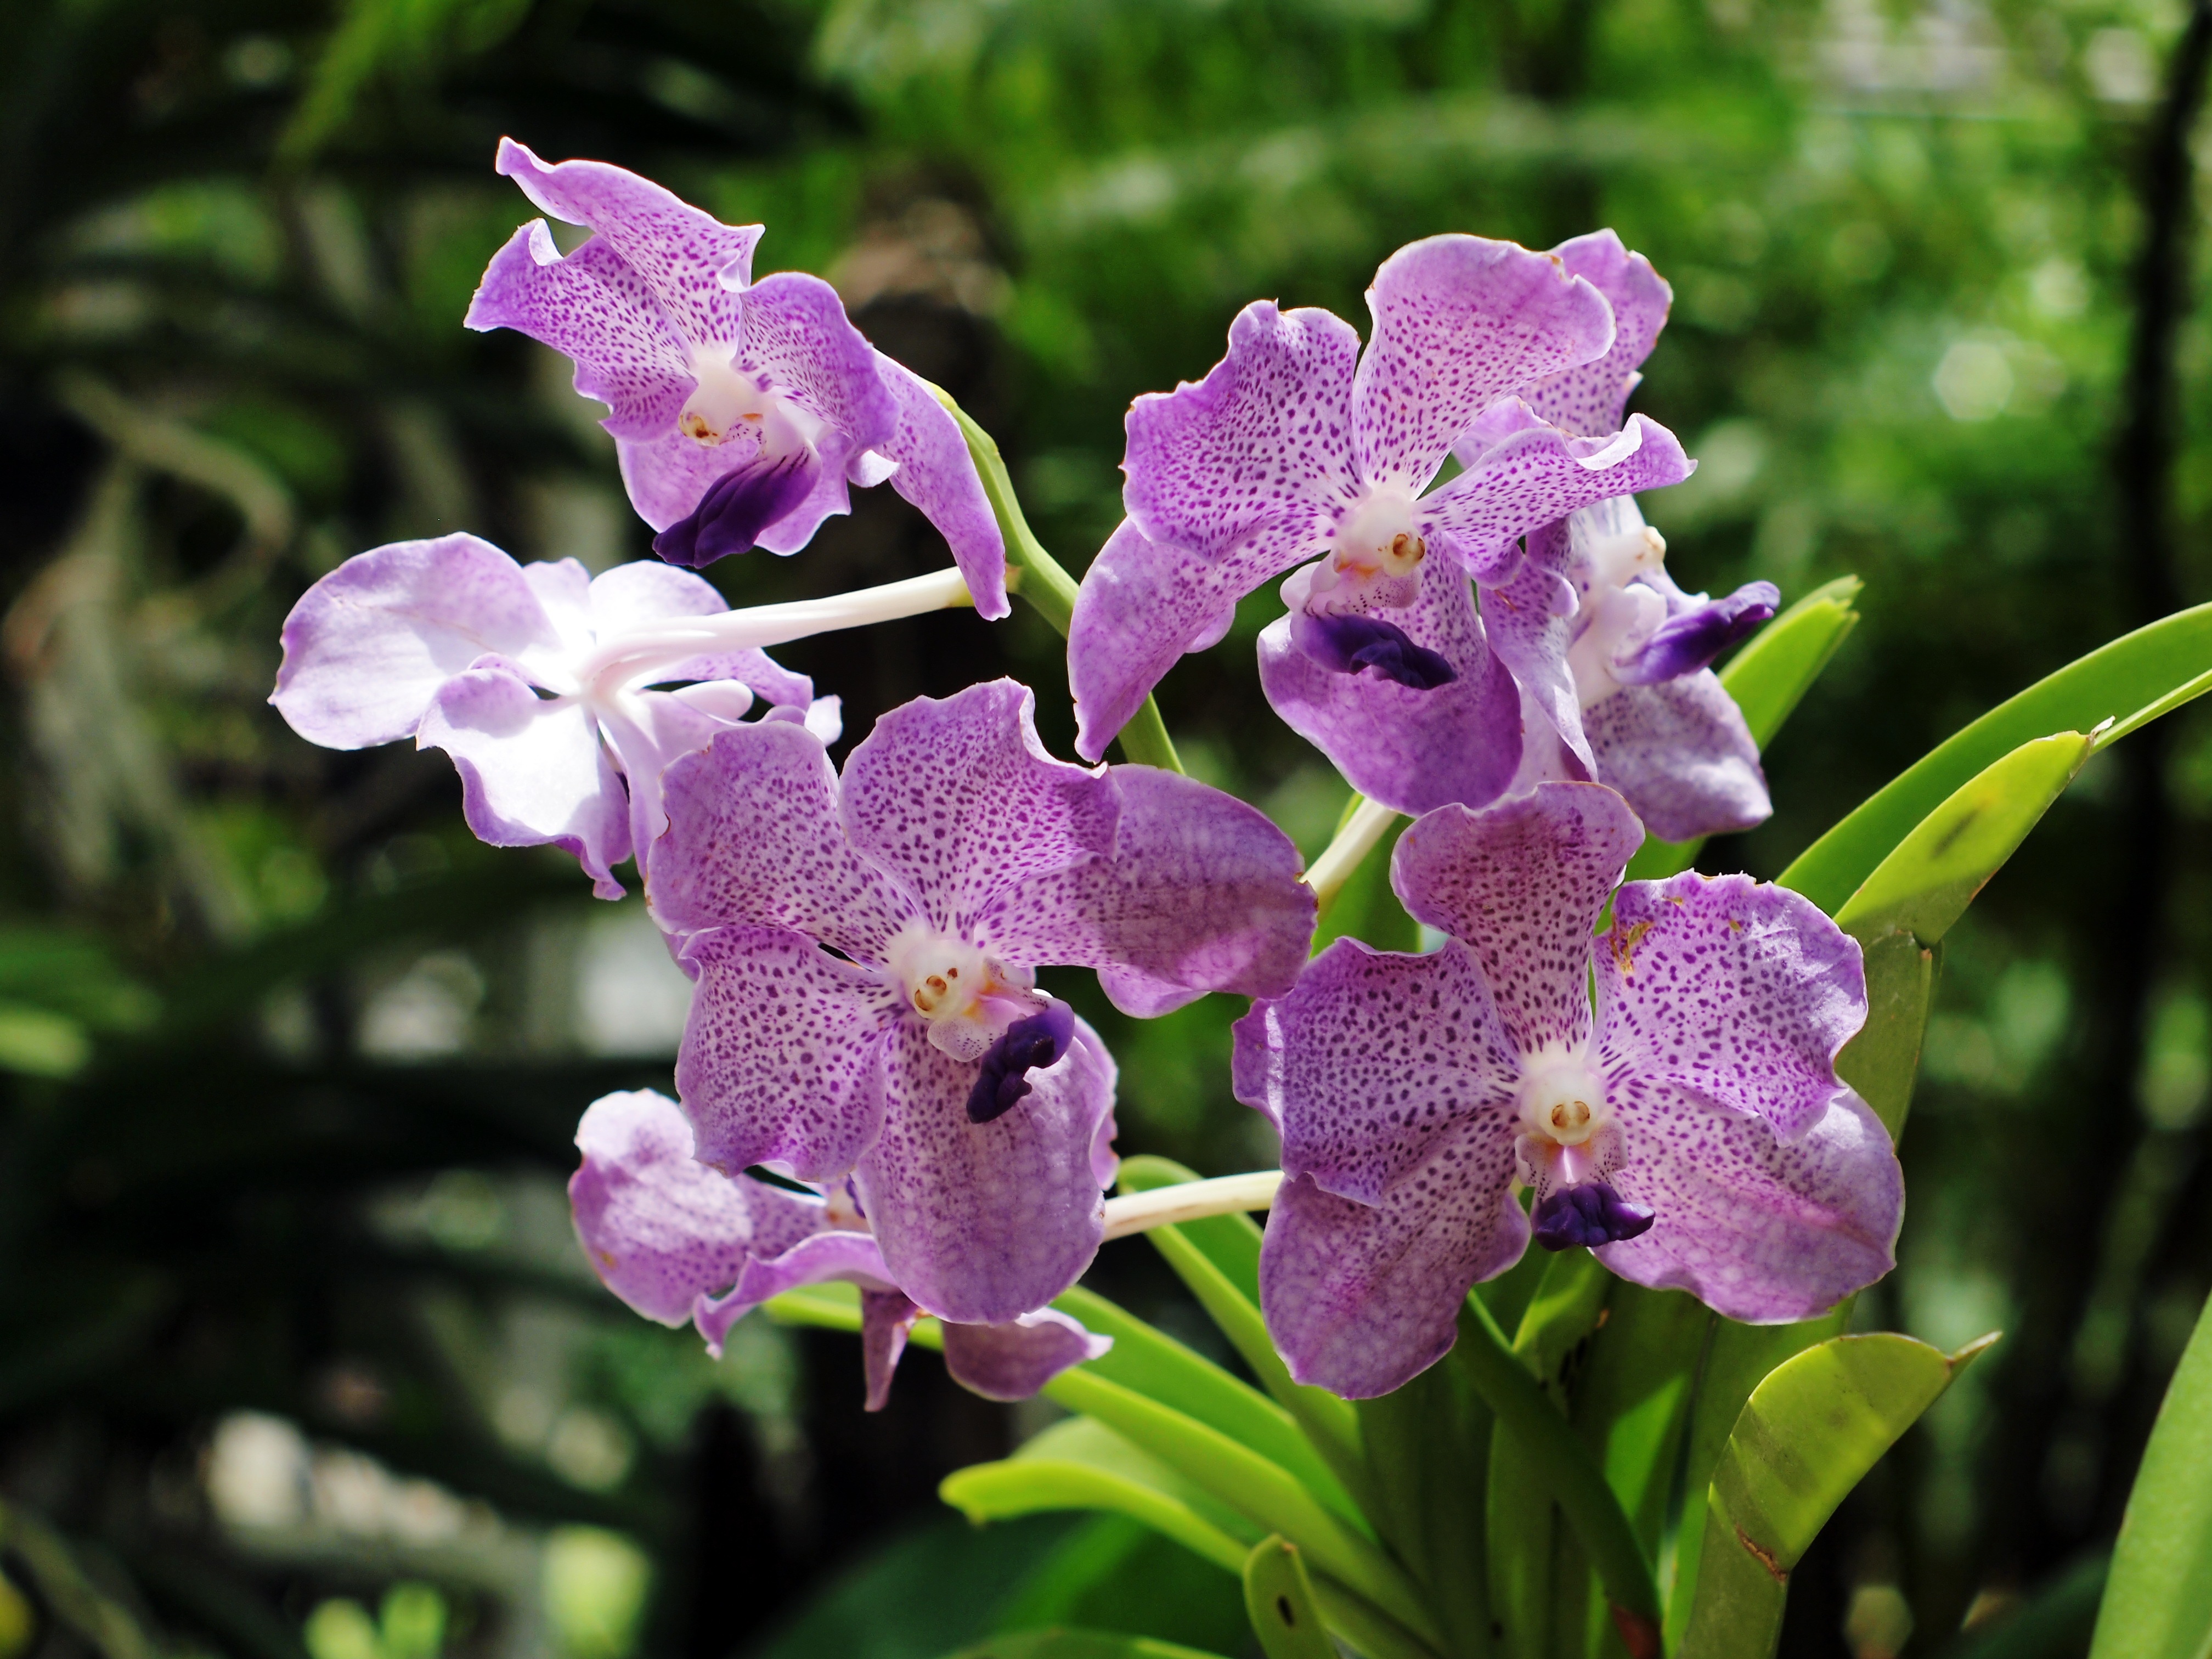
plant, flower, botany, flora, orchid, chiang mai thailand, flowering plant, cattleya, orchid purebred, xitgmlwmp, dendrobium, land plant, cattleya labiata